Tuva Hansen

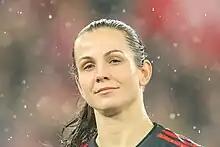
Hansen with Bayern Munich in 2023

Tuva Hansen (born 4 August 1997) is a Norwegian footballer who plays as a defender for Frauen Bundesliga club Bayern Munich and the Norway national team.